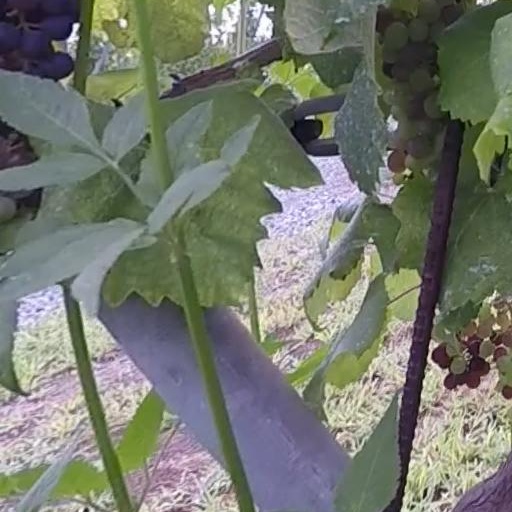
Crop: grape